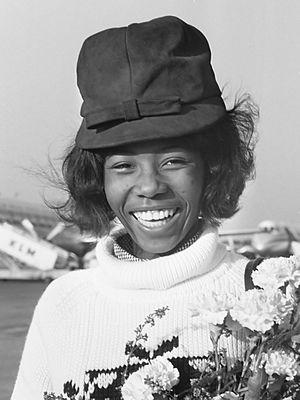
Millicent Dolly May Small, connue comme Millie Small, née le 6 octobre 1947 dans la paroisse de Clarendon et morte le 5 mai 2020 à Londres, est une chanteuse et compositrice jamaïcaine, surtout connue pour son enregistrement de 1964 de My Boy Lollipop, qui a atteint le numéro deux dans le UK Singles Chart et le Billboard Hot 100 des États-Unis.